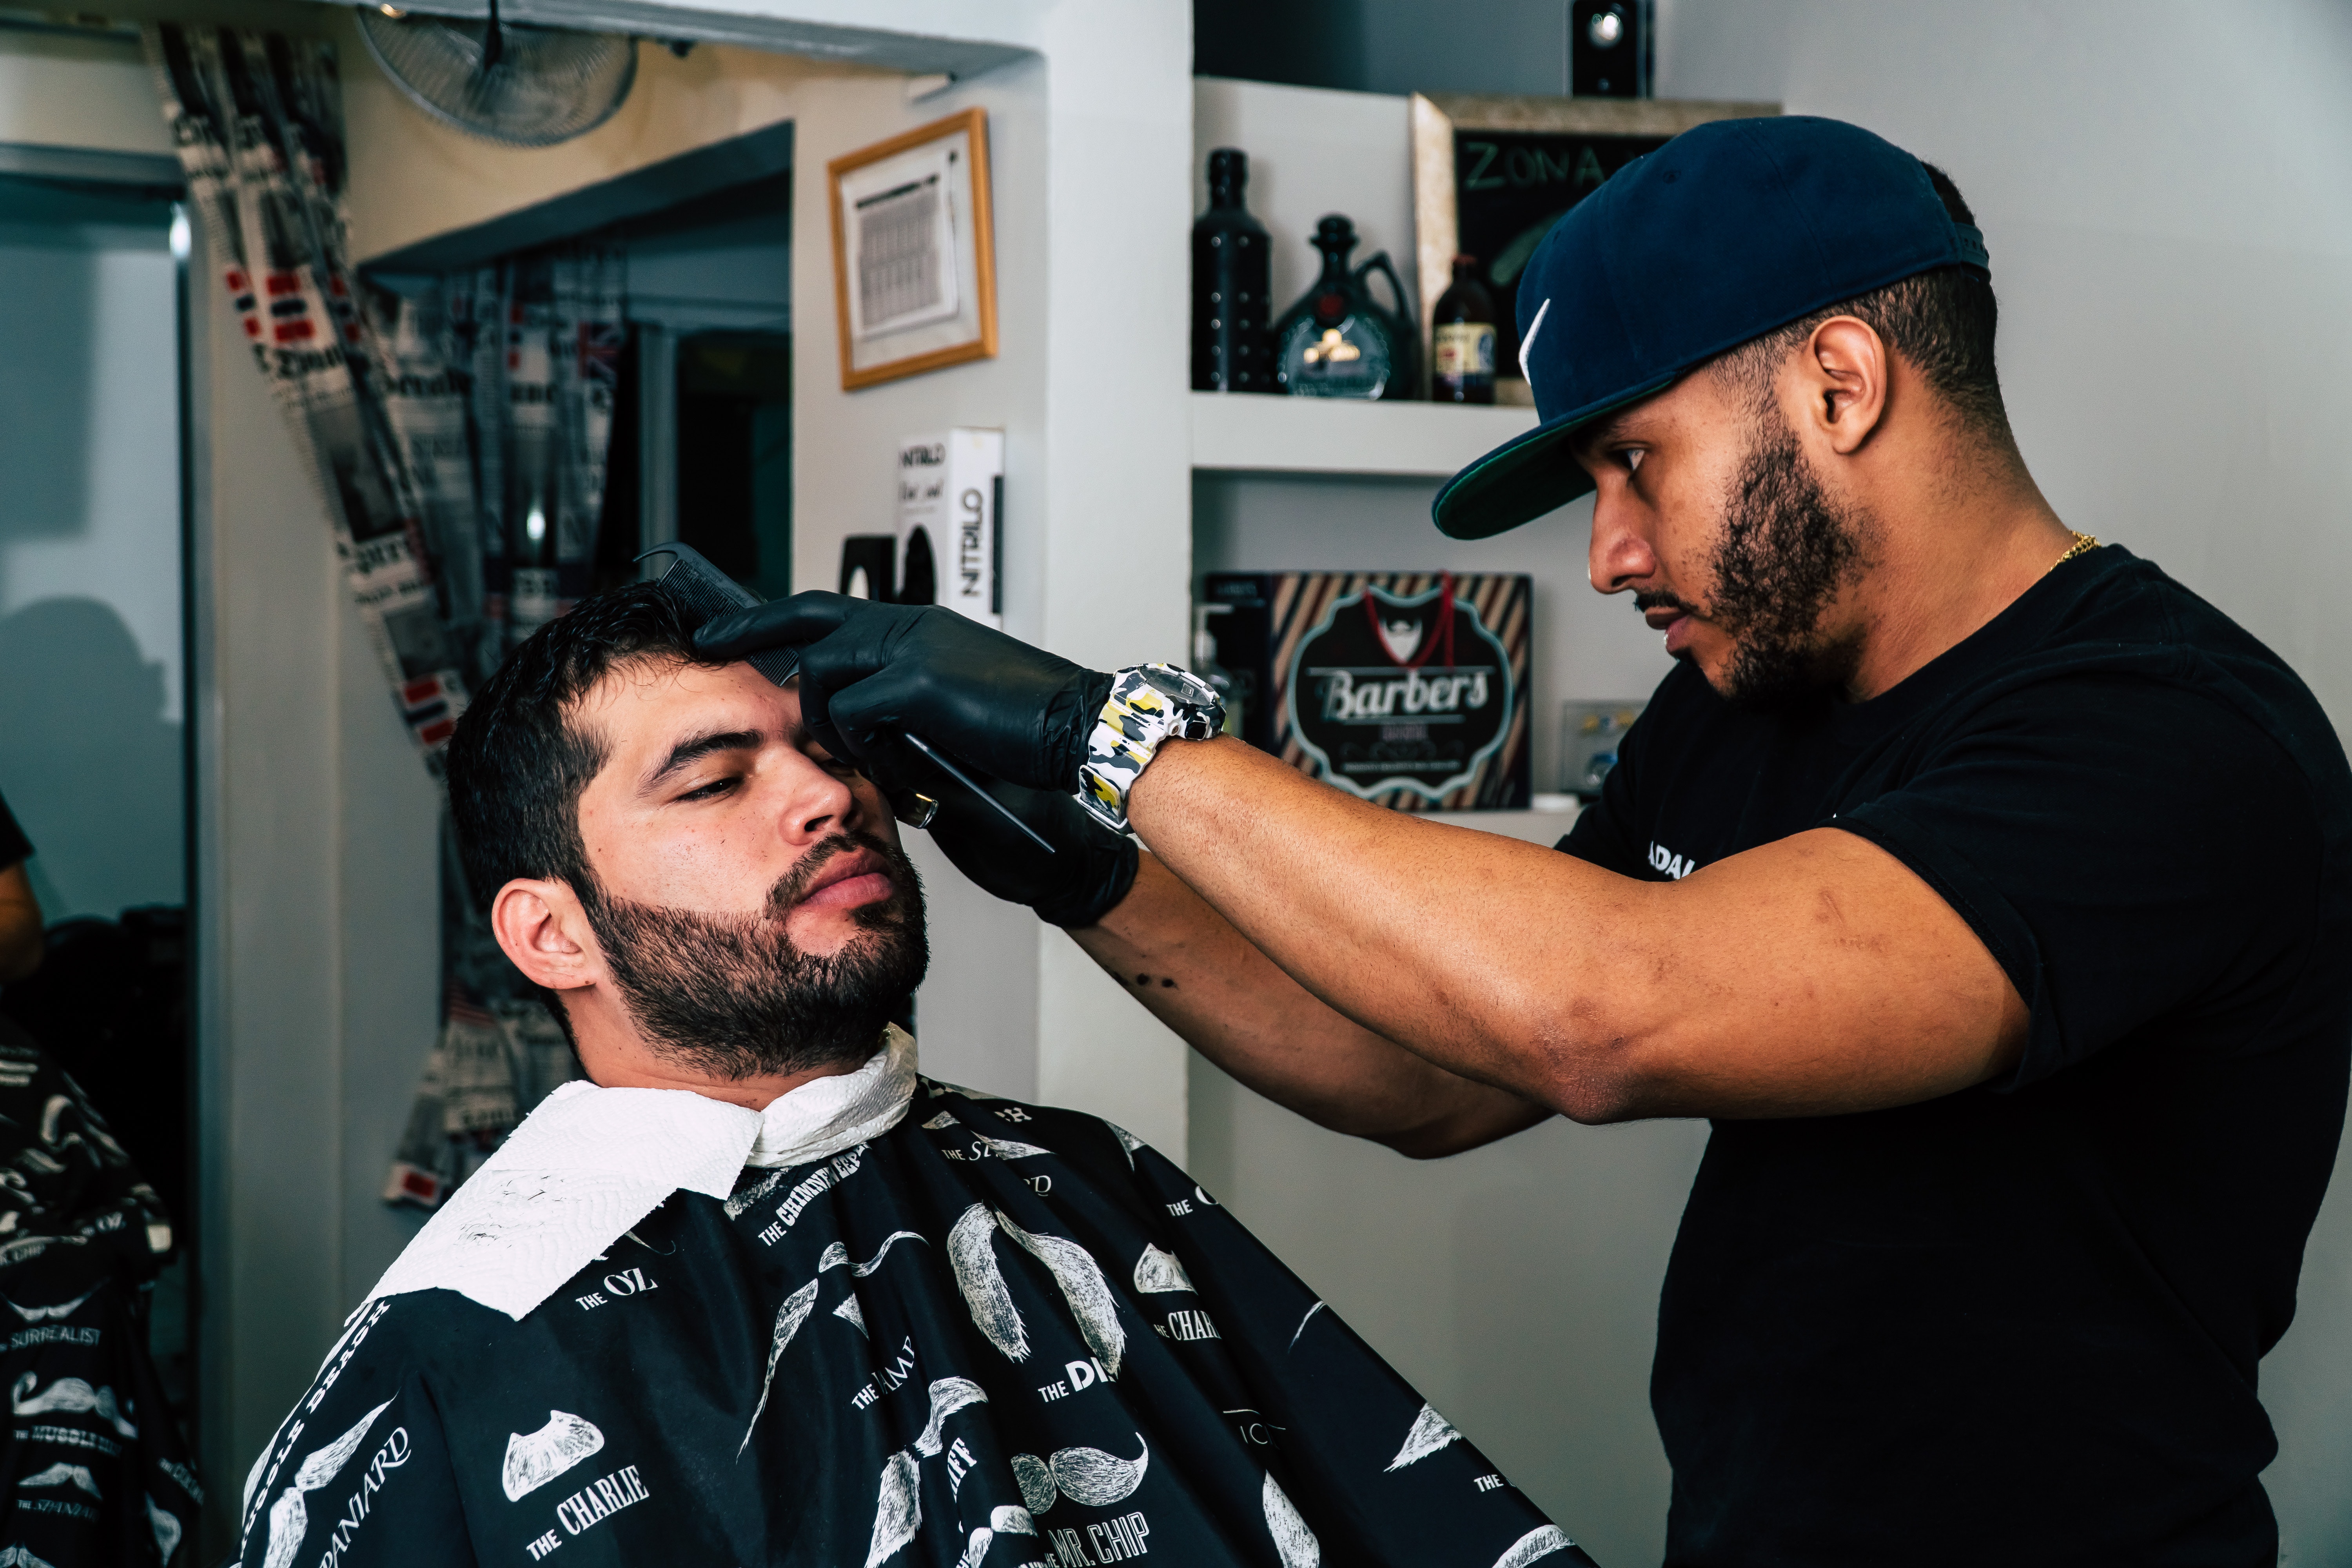
hair, facial hair, hairstyle, beard, barber, black hair